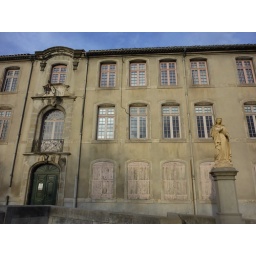
Old house near the bridge